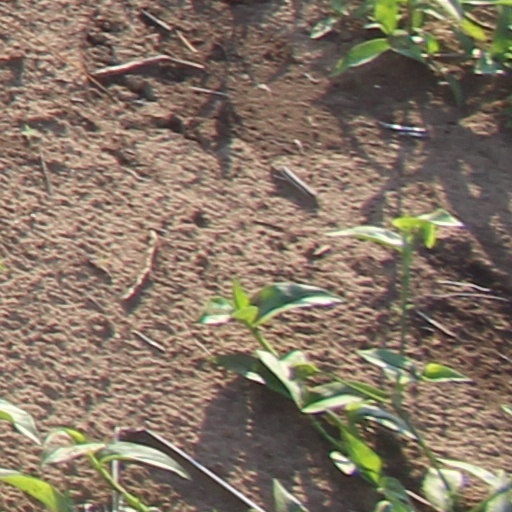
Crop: wheat